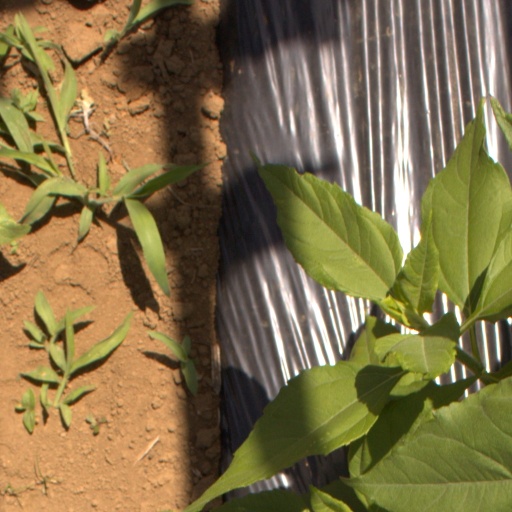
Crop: Jerusalem artichoke